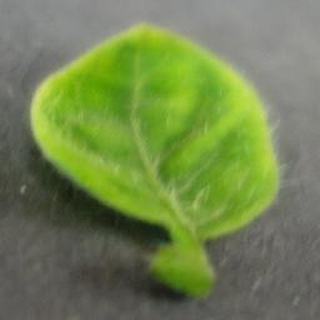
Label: tomato_yellow_leaf_curl_virus